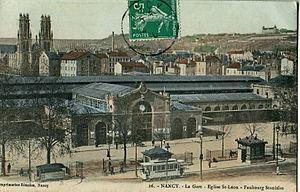
Carte postale ancienne éditée par les Imprimeries Réunies à Nancy, n°26
La gare de Nancy-Ville, anciennement dénommée gare de « Nancy-Saint-Jean », est une gare ferroviaire française de la ligne de Noisy-le-Sec à Strasbourg-Ville, située à proximité du centre-ville de Nancy, préfecture du département de Meurthe-et-Moselle, en région Grand Est.